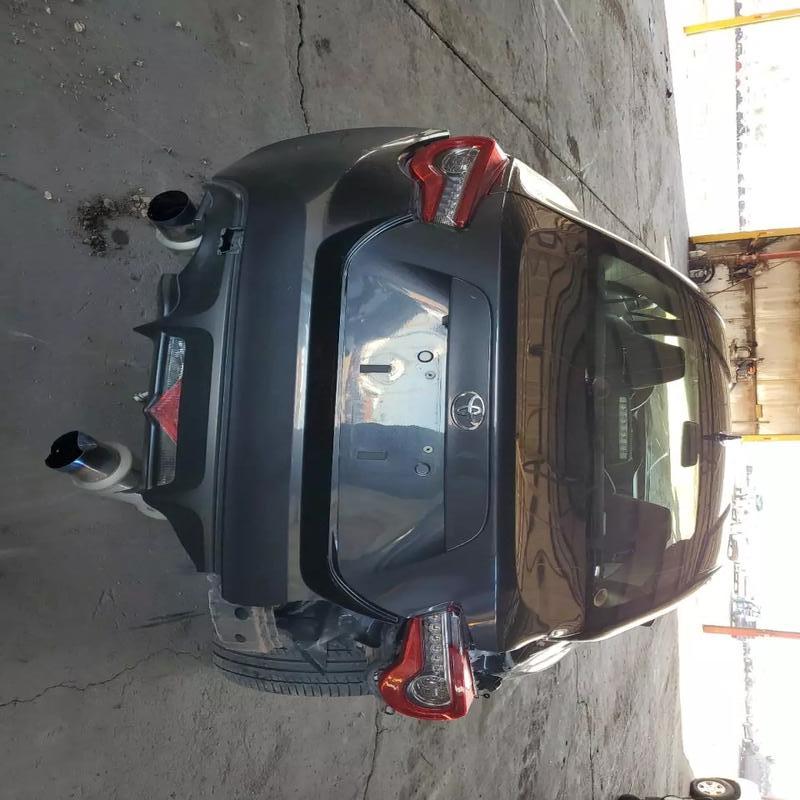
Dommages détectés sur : aile arrière droite, malle, feu arrière droit, pare-choc arrière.
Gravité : majeur